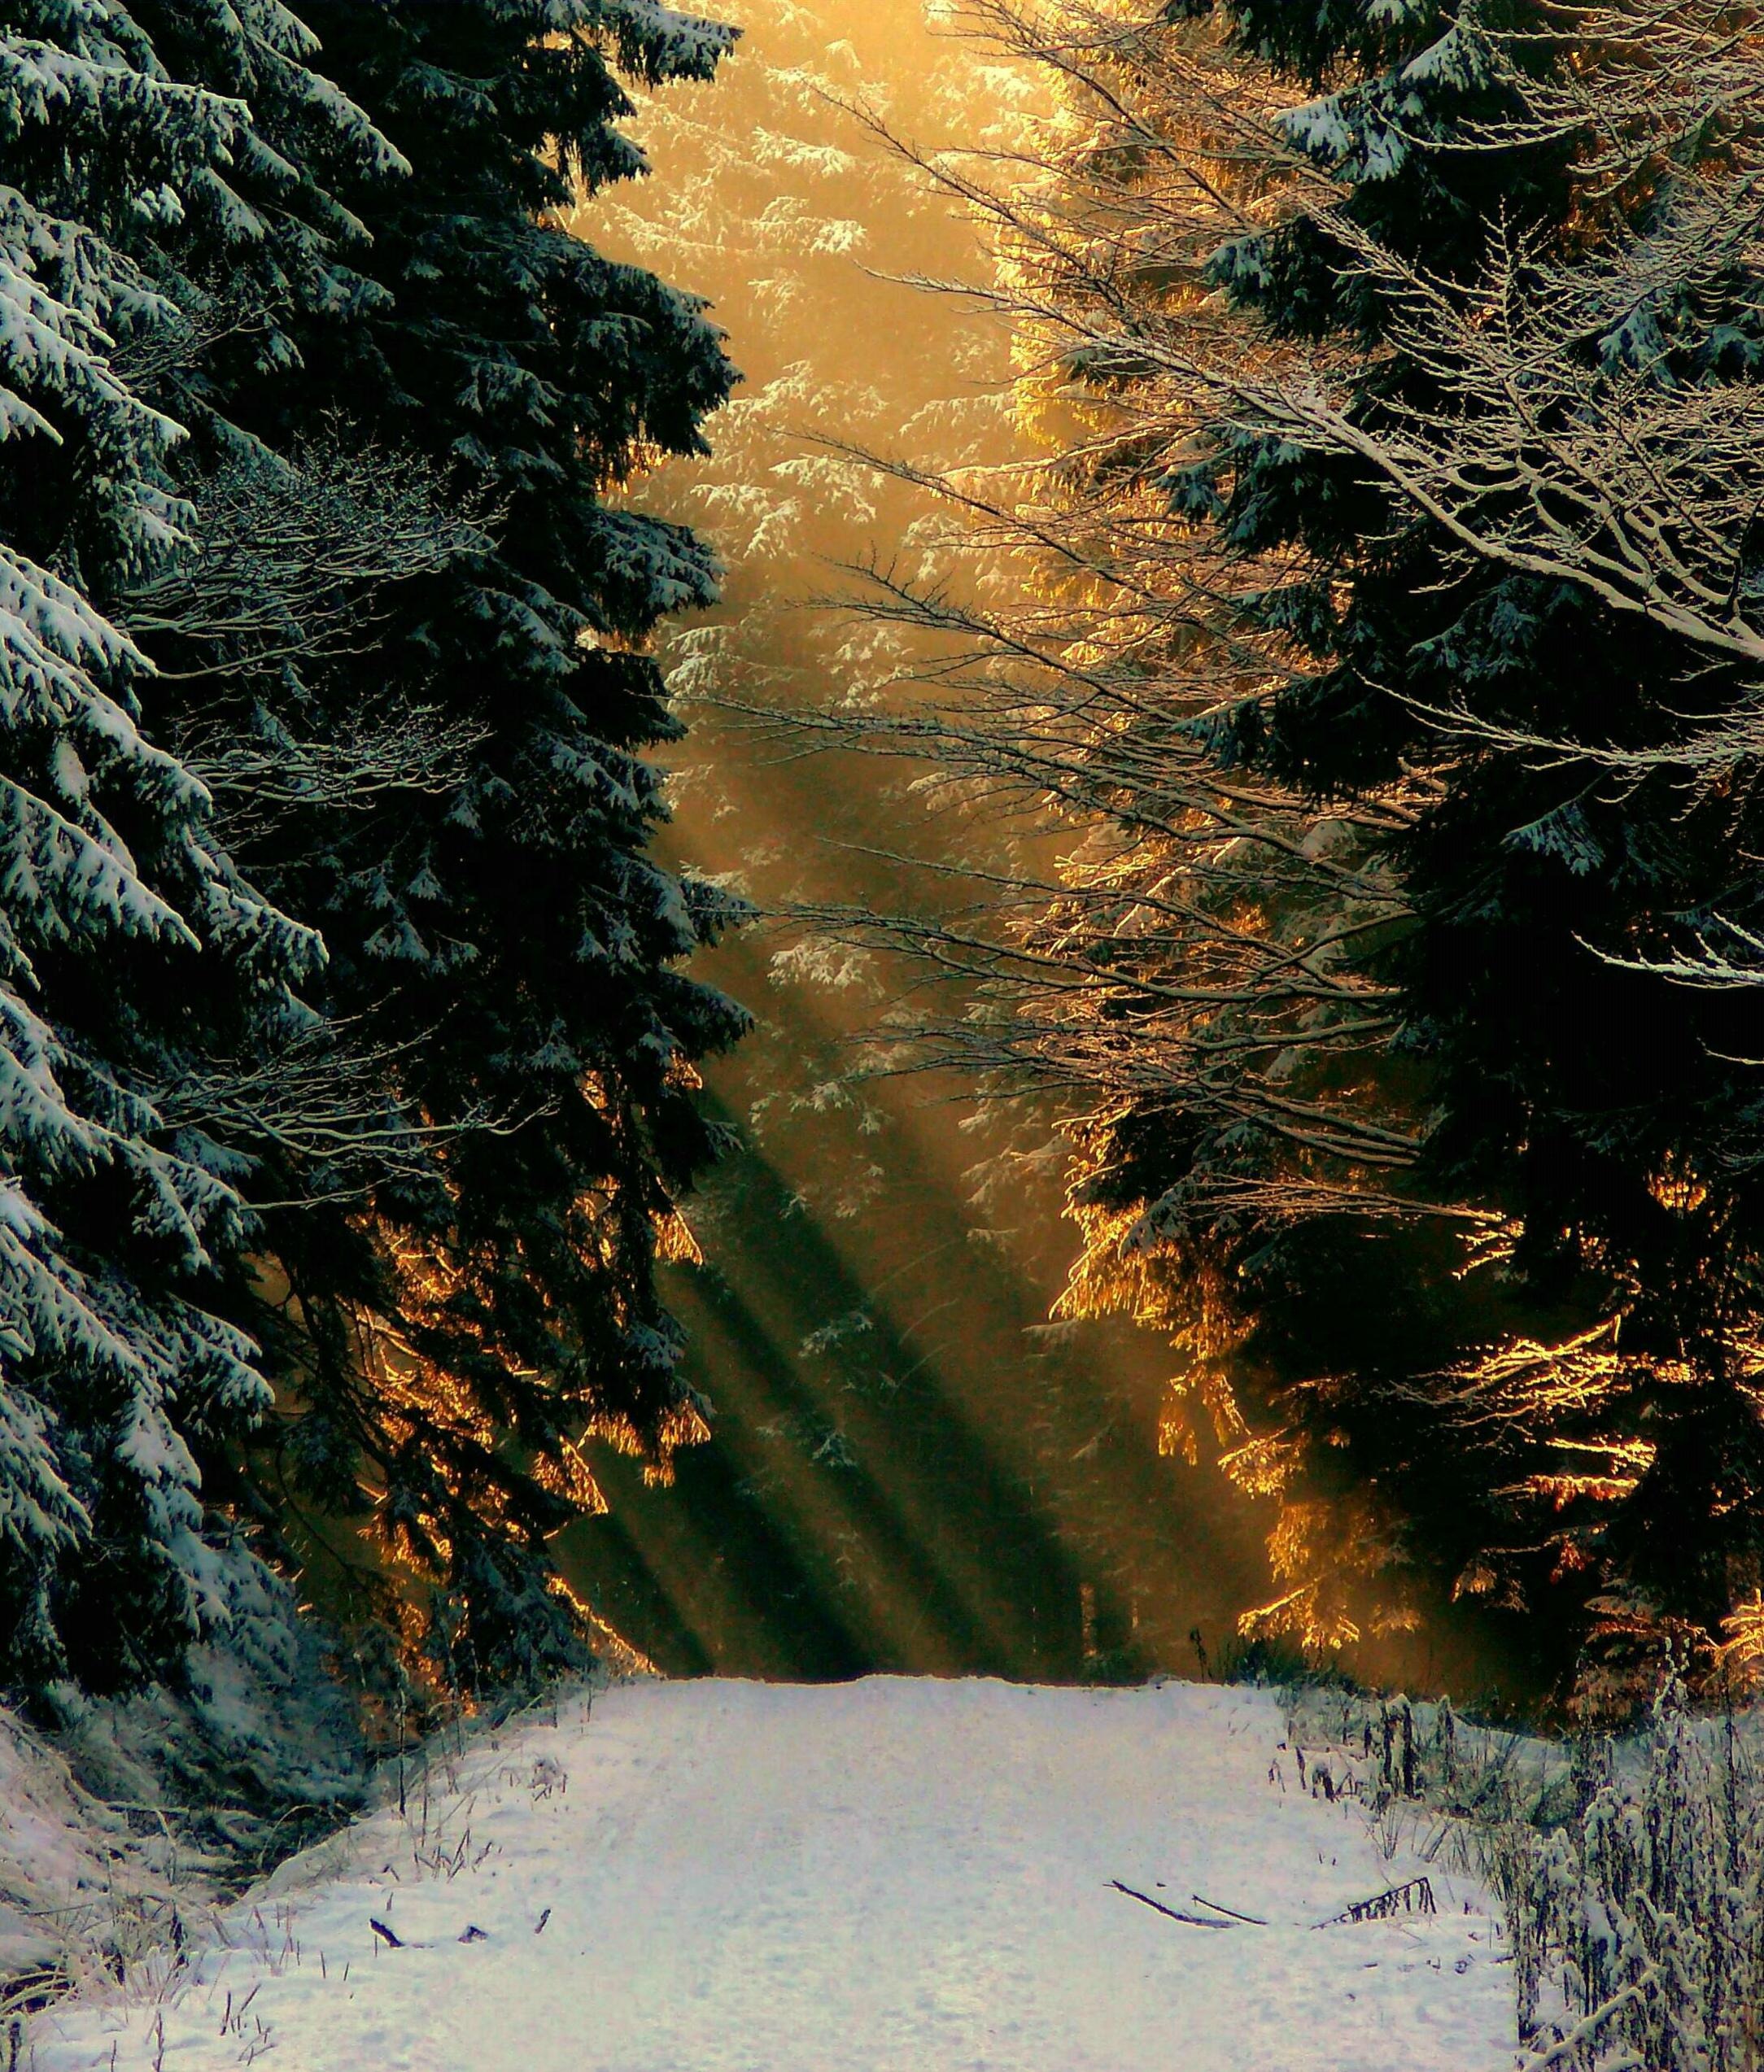
landscape, tree, nature, forest, branch, snow, cold, winter, light, plant, sun, white, sunlight, morning, texture, leaf, frost, atmosphere, orange, reflection, autumn, weather, snowy, rest, fir, season, trees, bright, rays, still, woodland, habitat, mood, winter dream, wintry, winter magic, firs, nice weather, winter forest, sunbeam, forest path, incidence of light, snow magic, woody plant